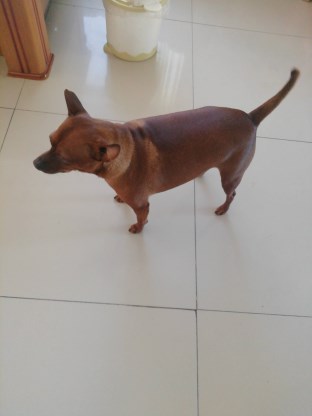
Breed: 561-n000127-miniature_pinscher